Treason (1918 film)

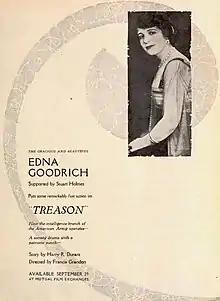
Advertisement

Treason is a 1918 American silent drama film directed by Burton L. King and starring Edna Goodrich. It was produced and distributed by Mutual Film Company and apparently was the last film released before the company ceased operations in 1918.